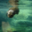
Label: otter